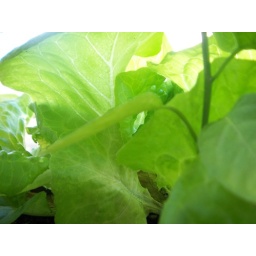
Two heads of butter lettuce and a struggling pepper plant in a pot out back